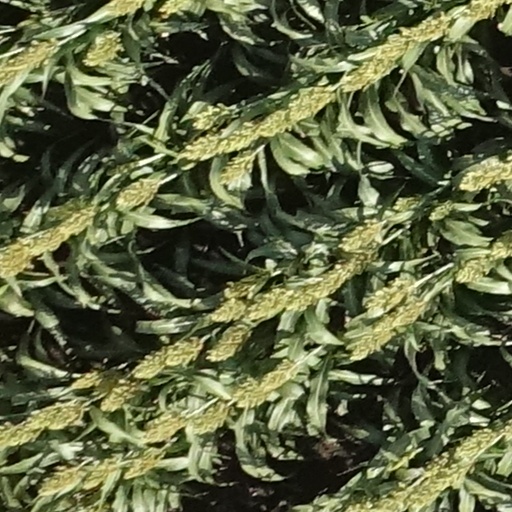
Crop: sorghum